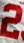
Number: 2